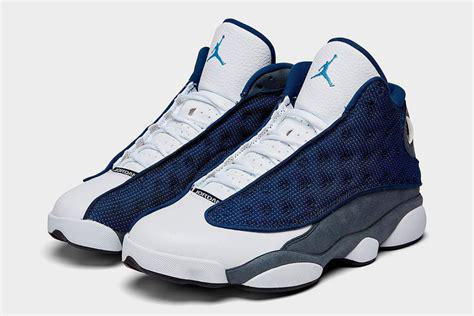
Brand: Jordan
Model: 13 Retro